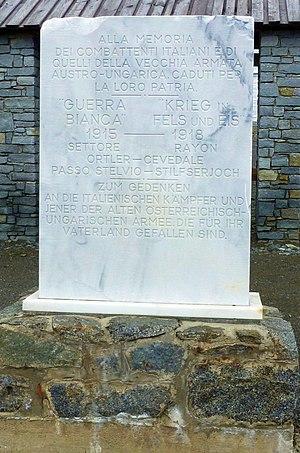
Le col du Stelvio est le plus haut col routier des Alpes italiennes avec 2 758 mètres d'altitude. Reliant Bormio en Lombardie à Prato allo Stelvio dans le Trentin-Haut-Adige, c'est aussi le second plus haut col routier des Alpes après le col de l'Iseran. Le col, situé dans le parc national du Stelvio, se trouve au pied d'imposants sommets tels que l'Ortles, le monte Scorluzzo ou le Piz Umbrail.